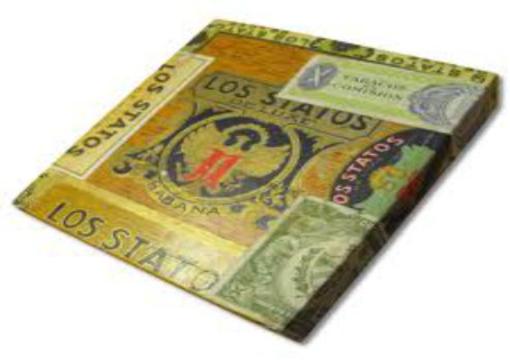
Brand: los statos de luxe
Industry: Necessities